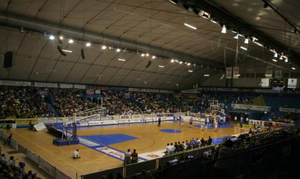
Salle Jean Bunoz
L'Olympique d'Antibes Juan-les-Pins aussi surnommés Sharks d'Antibes est un club français de basket-ball évoluant en Pro B, le deuxième niveau français. Le club est basé dans la ville d'Antibes.